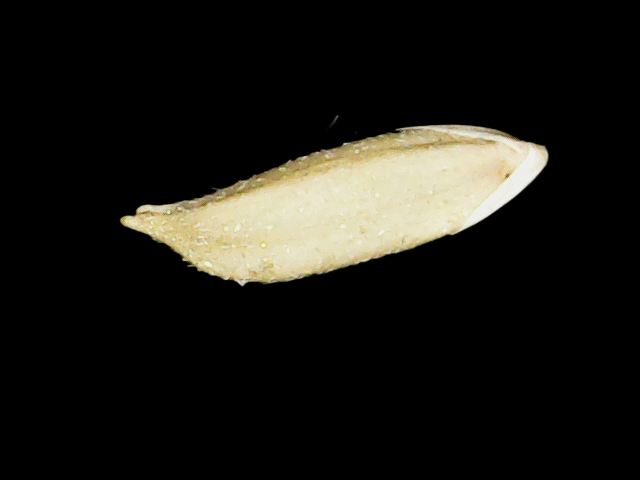
Rice variety: Binadhan12